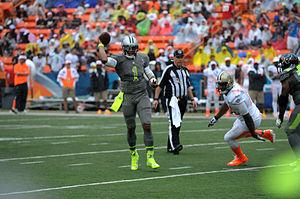
Cameron Tyler Jordan, né le 10 juillet 1989 à Minneapolis dans le Minnesota, est un joueur américain de football américain évoluant au poste de defensive end.